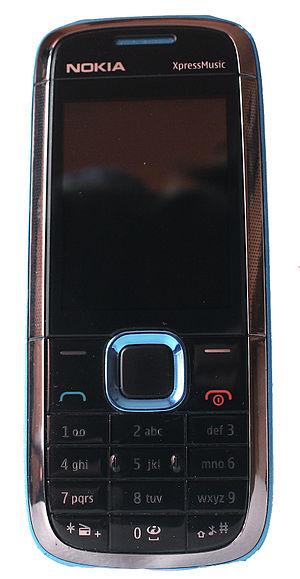
Un portable Nokia. Modèle 5130 XpressMusic. Suomi: Nokian matkapuhelin, malli 5130 XpressMusic.
Le Nokia 5130 XpressMusic est un téléphone mobile de Nokia de la série des XpressMusic. C'est un téléphone compatible avec Flash Lite 2.0 et Java MIDP 2.0. Il dispose également d'un lecteur de musique qui prend en charge les formats de fichiers MP3, AAC, WMA, etc. Pour les services web, il a le navigateur Opera Mini et Windows Live pour la messagerie instantanée. avec une camera de 2 megapixals